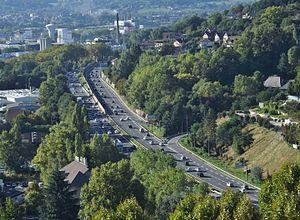
Vue de la Route nationale 201, aussi appelée Voie Rapide Urbaine (VRU) de Chambéry, qu'elle traverse ici au pied de la colline de la Boisse près du quartier de La Cassine, en Savoie.
Une voie rapide ou voie express est en Europe une route réservée à la circulation des véhicules motorisés et dont les croisements sont réduits, supprimés ou aménagés afin d'éviter les arrêts de circulation, mais qui n'atteignent pas les caractéristiques des autoroutes auxquelles elles peuvent ressembler. La définition exacte de la route expresse peut sensiblement varier selon les conventions internationales.
La route nationale 201, ou RN 201, est une route nationale française. Avant 2006, elle reliait Saint-Julien-en-Genevois à Chambéry. Elle est devenue D 1201 à la suite du décret du 5 décembre 2005, sauf la section en 2×3 voies appelée voie rapide urbaine de Chambéry.
Chambéry est une commune française située dans le département de la Savoie en région Auvergne-Rhône-Alpes.